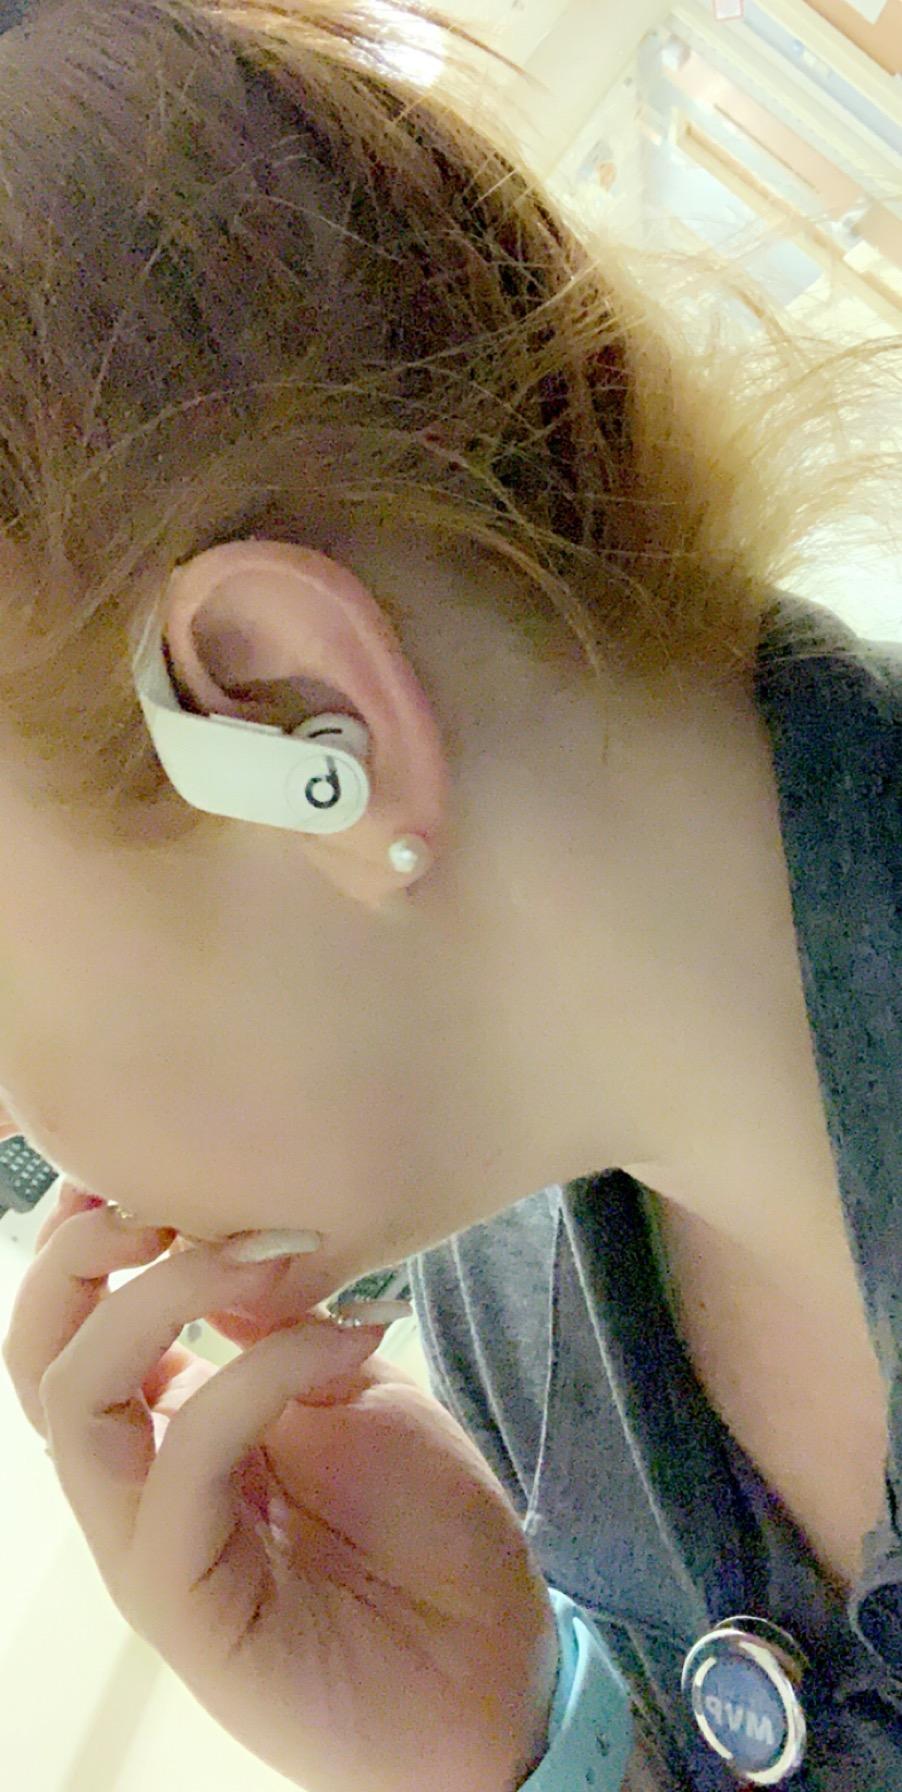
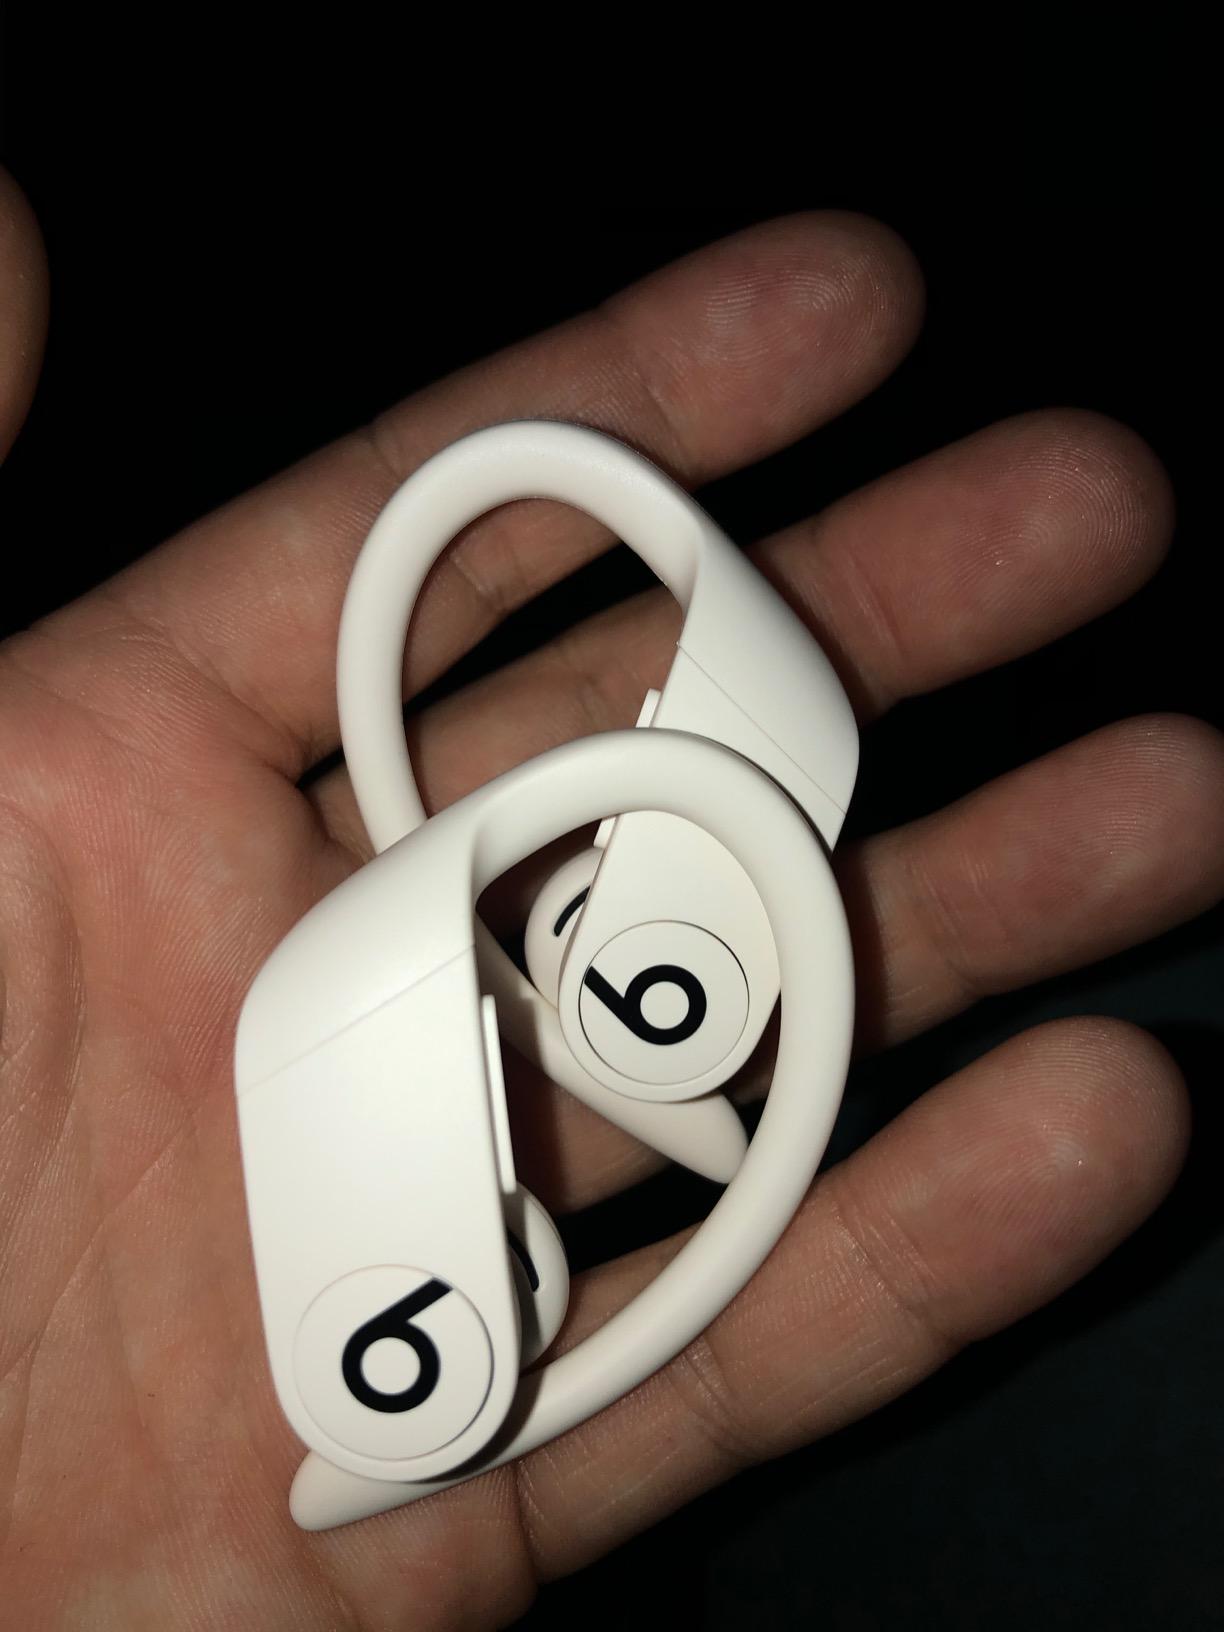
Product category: earbuds
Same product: yes